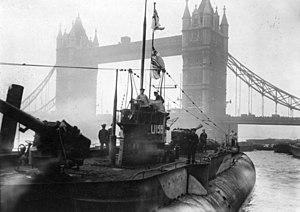
La Première Guerre mondiale, aussi appelée la Grande Guerre, est un conflit militaire impliquant dans un premier temps les puissances européennes et s'étendant ensuite à plusieurs continents, qui s'est déroulé de 1914 à 1918.